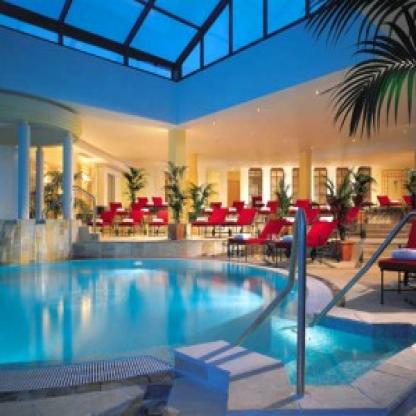
Scene: Indoor